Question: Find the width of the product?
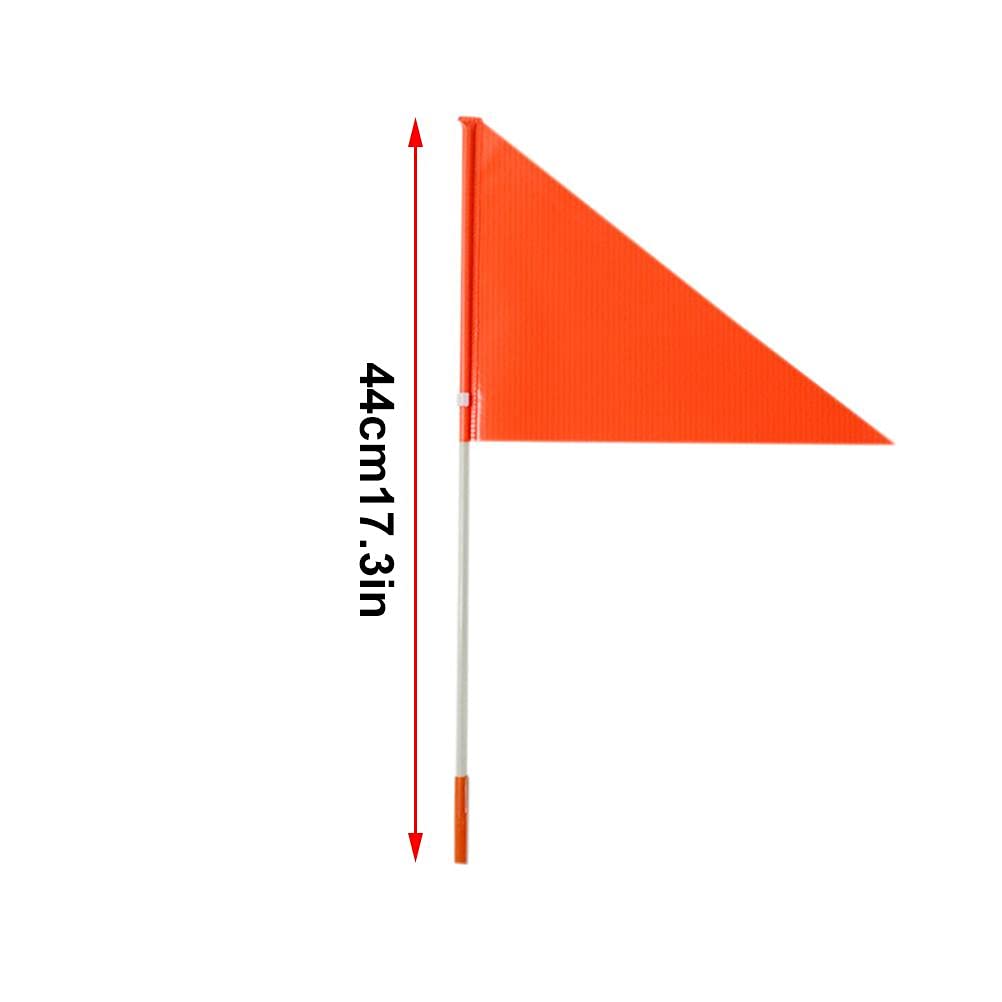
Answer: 44.0 centimetre